Banquet Foods

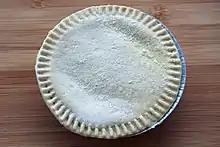
Frozen pot pie from Banquet Foods

Banquet Foods is a subsidiary of Conagra Brands that sells various food products, including frozen pre-made entrées, meals, and desserts. The brand is best known for its line of TV dinners. Banquet was founded in 1953, with the introduction of frozen meat pies. Banquet first hit the store shelves in 1955, offering frozen dinners. Soon after that, Banquet became popular with their "Cookin' Bags" products.